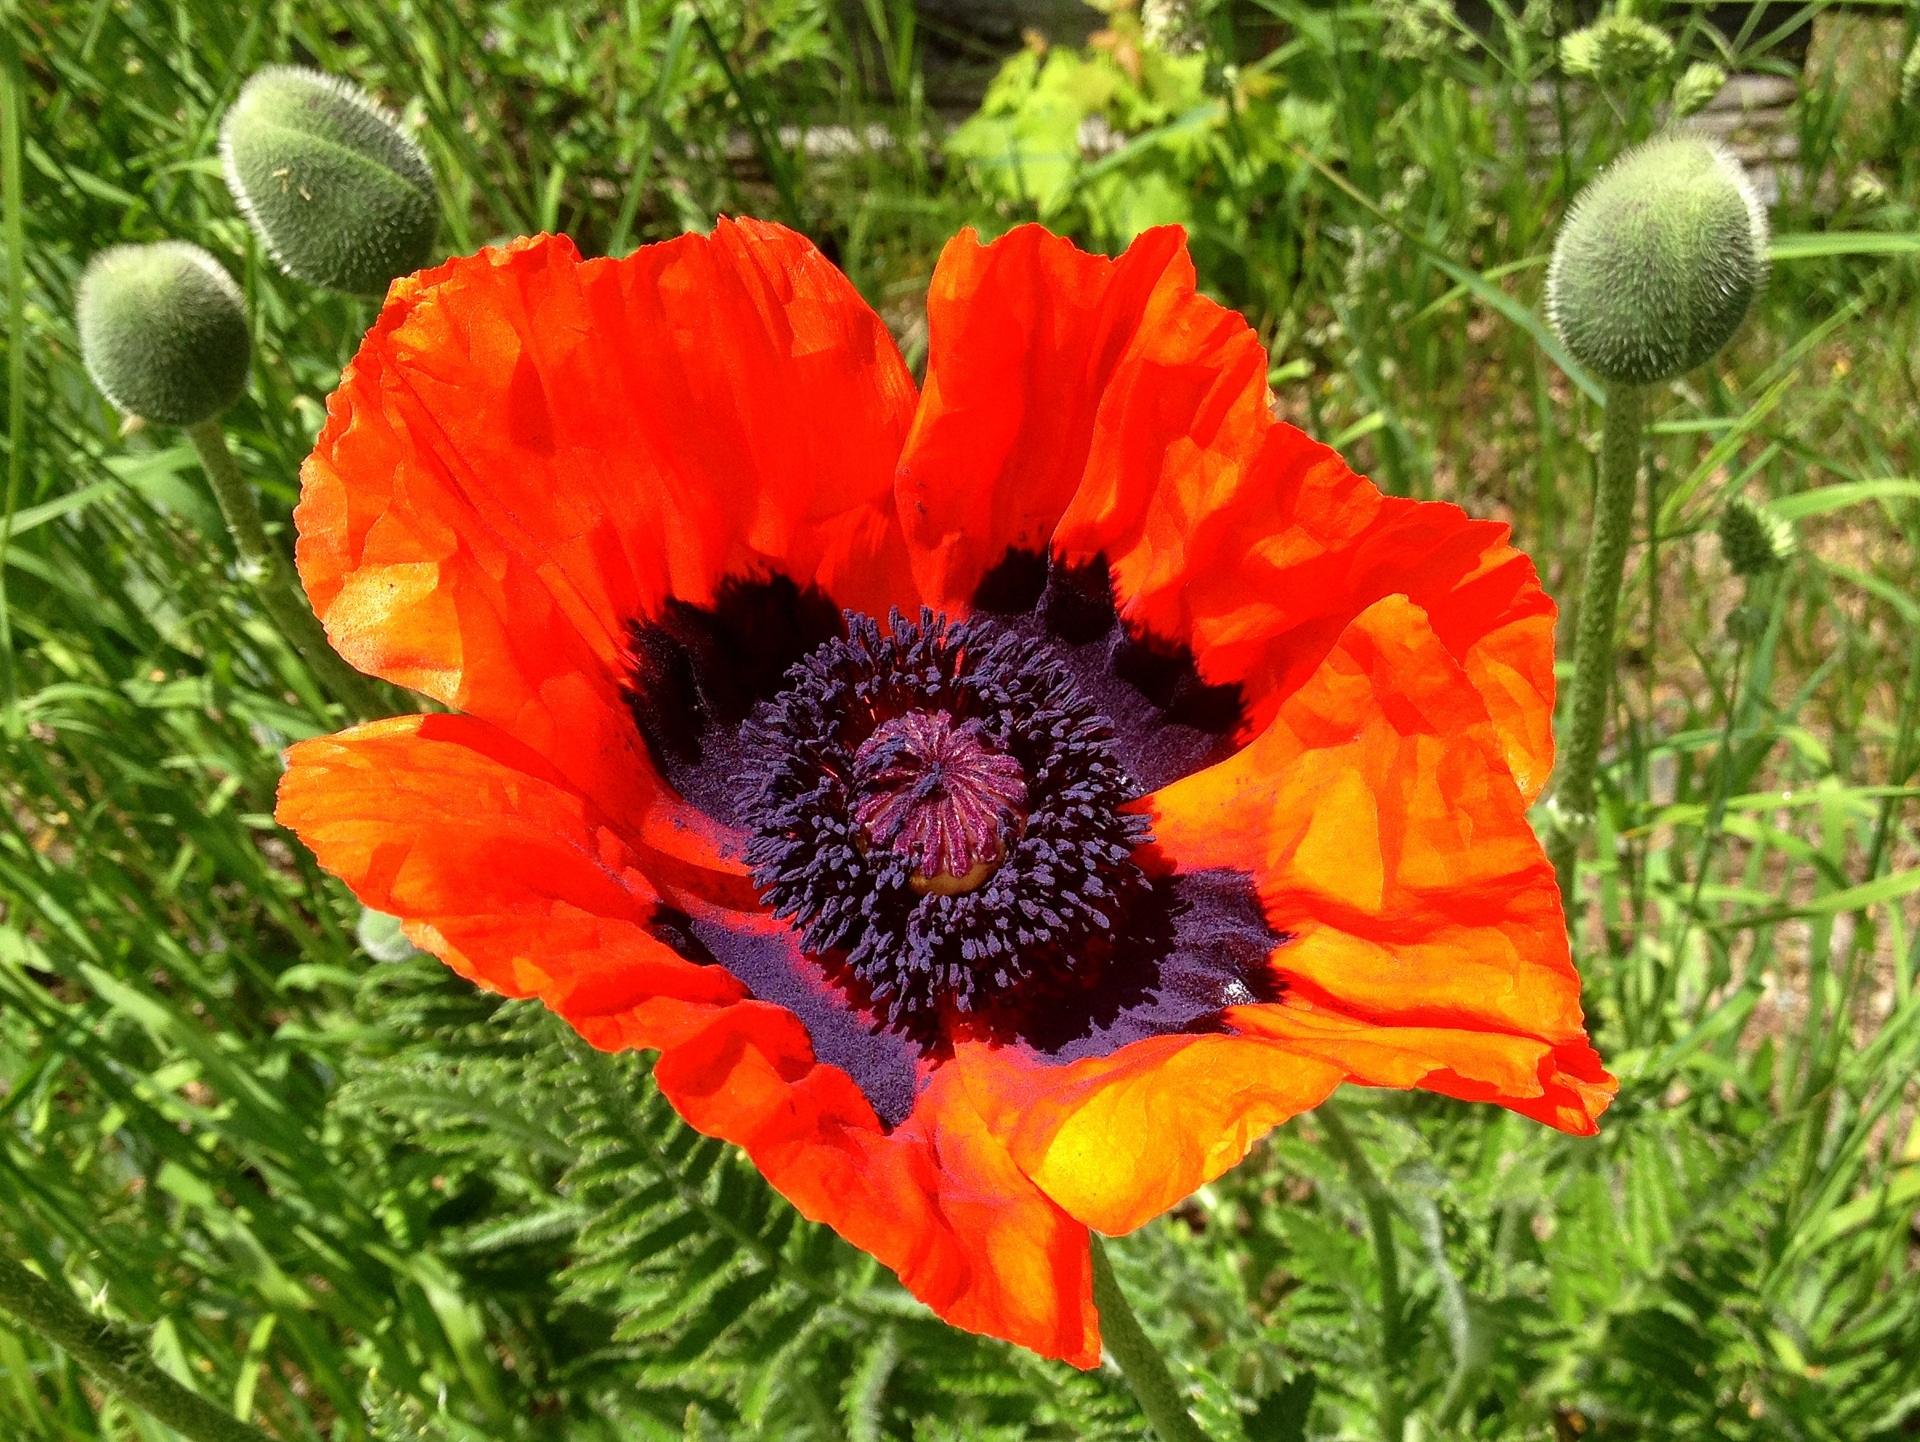
nature, blossom, plant, field, meadow, flower, petal, bloom, summer, floral, green, red, produce, color, natural, botany, black, colorful, garden, flora, wildflower, petals, bright, beauty, beautiful, poppy, coquelicot, flowering plant, calendula, annual plant, land plant, poppy family